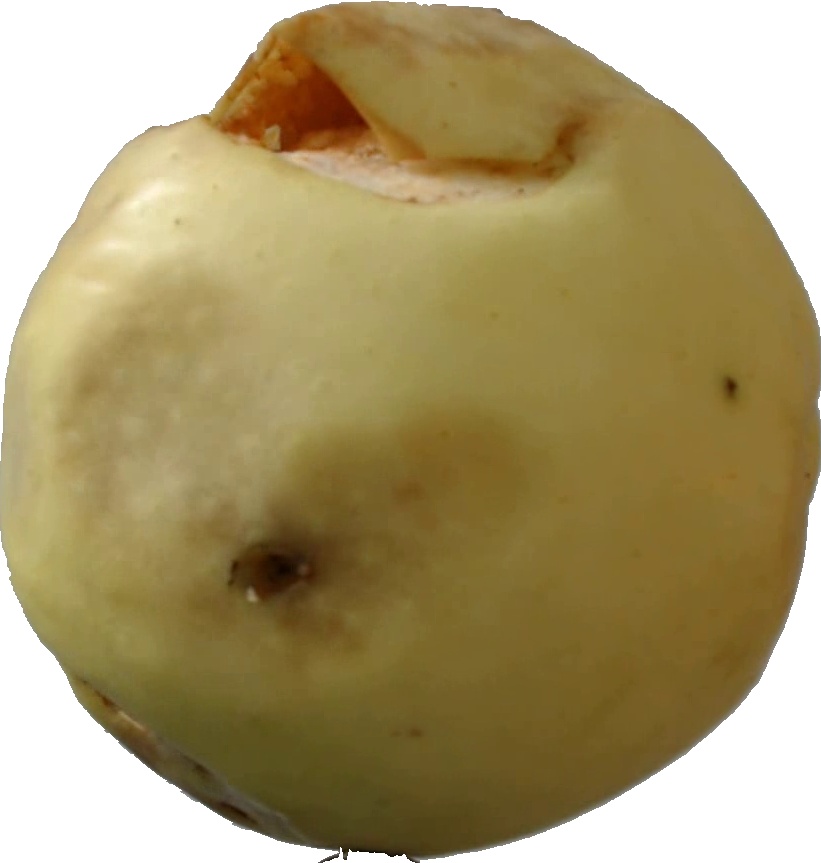
Label: apple_hit_1